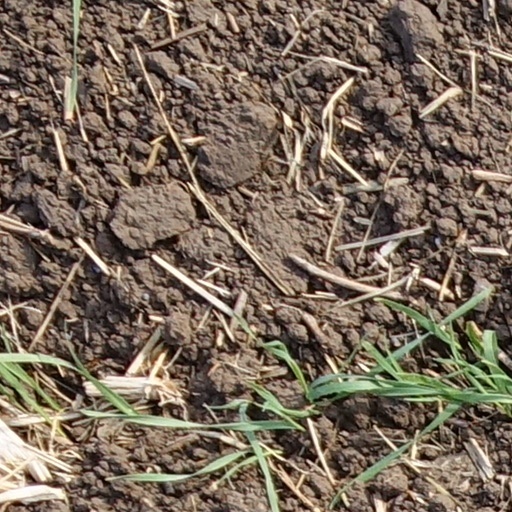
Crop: wheat